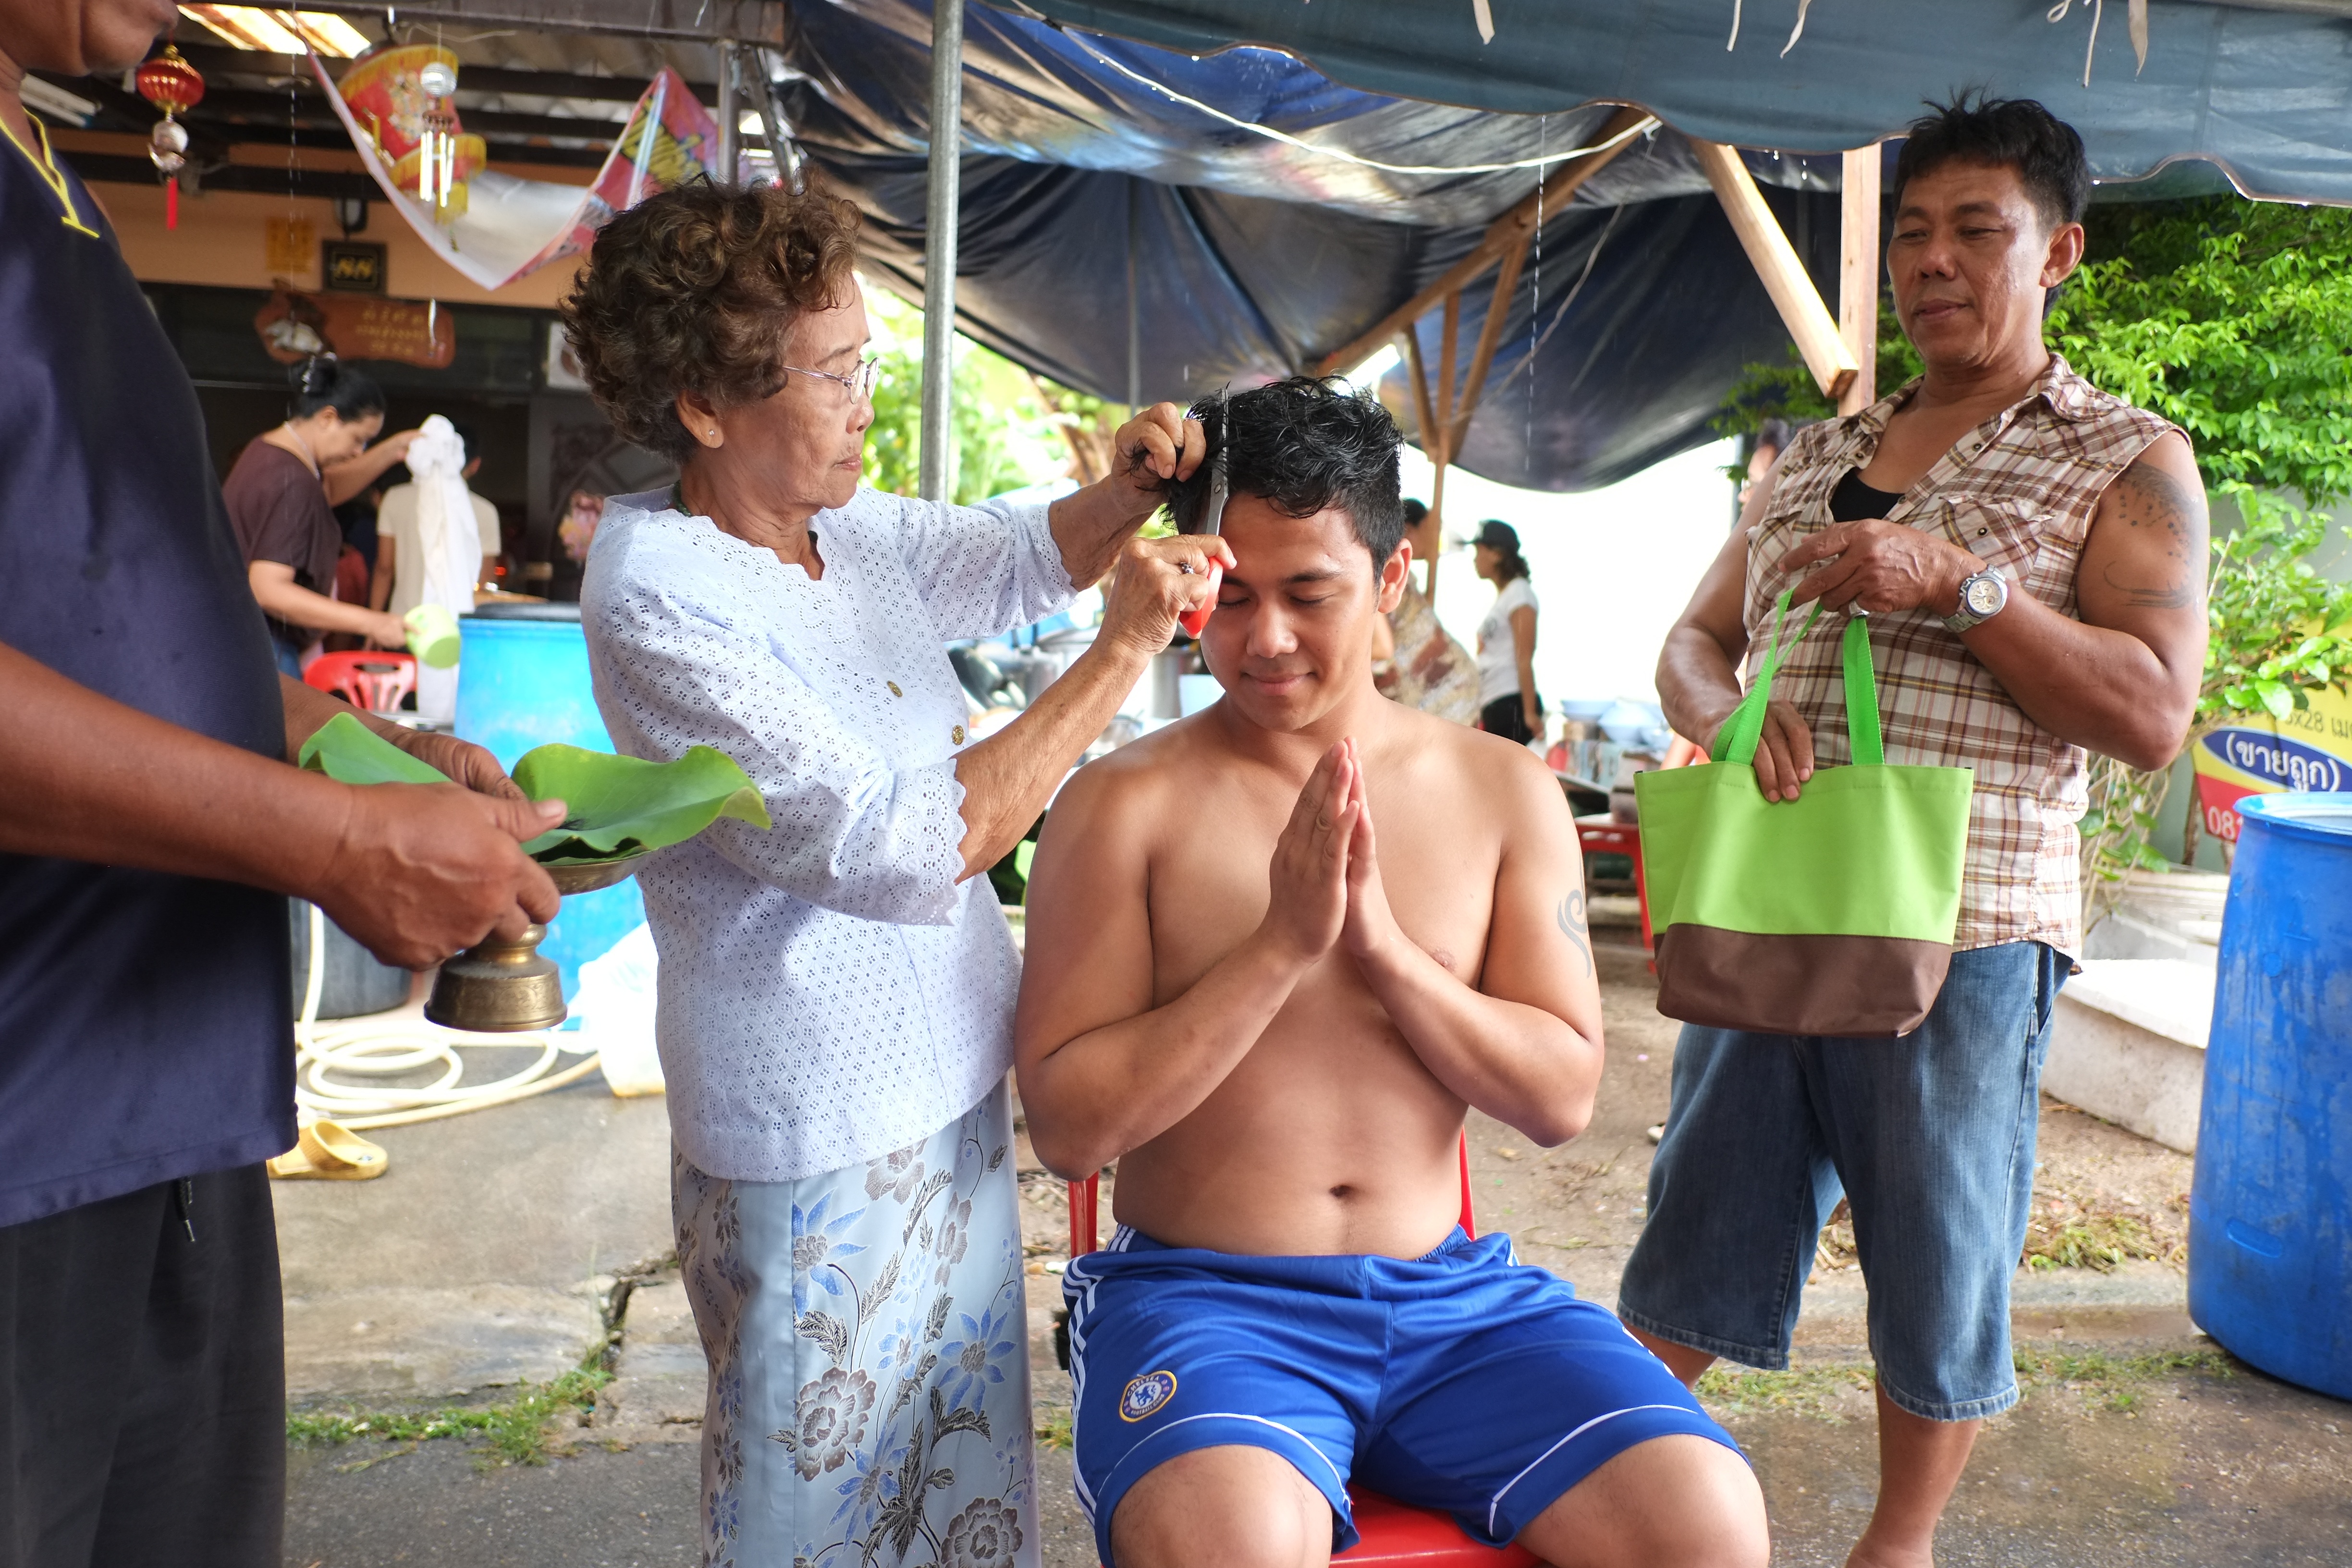
people, buddhist, religion, asia, ceremony, festival, faith, tradition, thai, cultural, spirituality, ordination